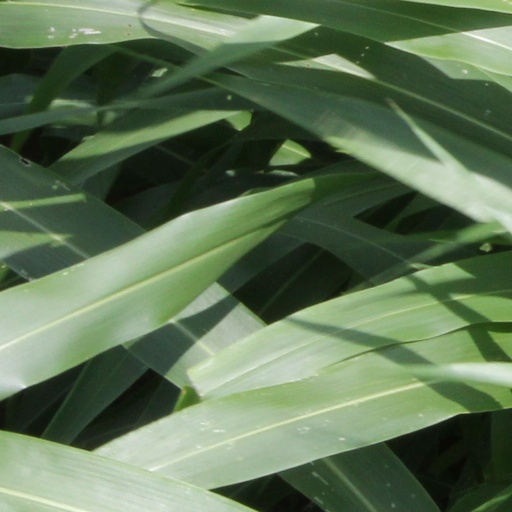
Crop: sorghum